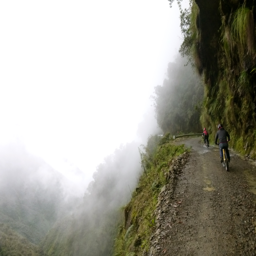
most dangerous road in the world